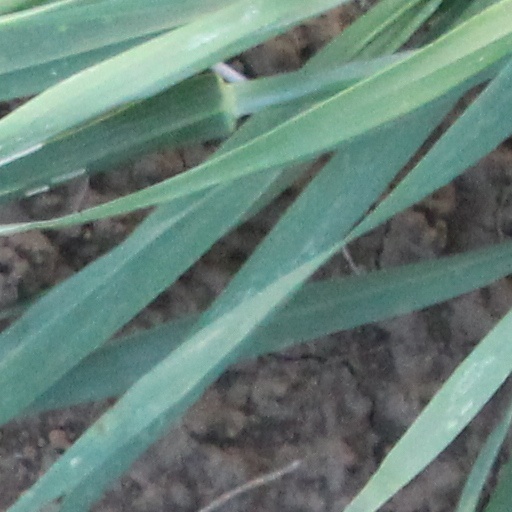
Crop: wheat